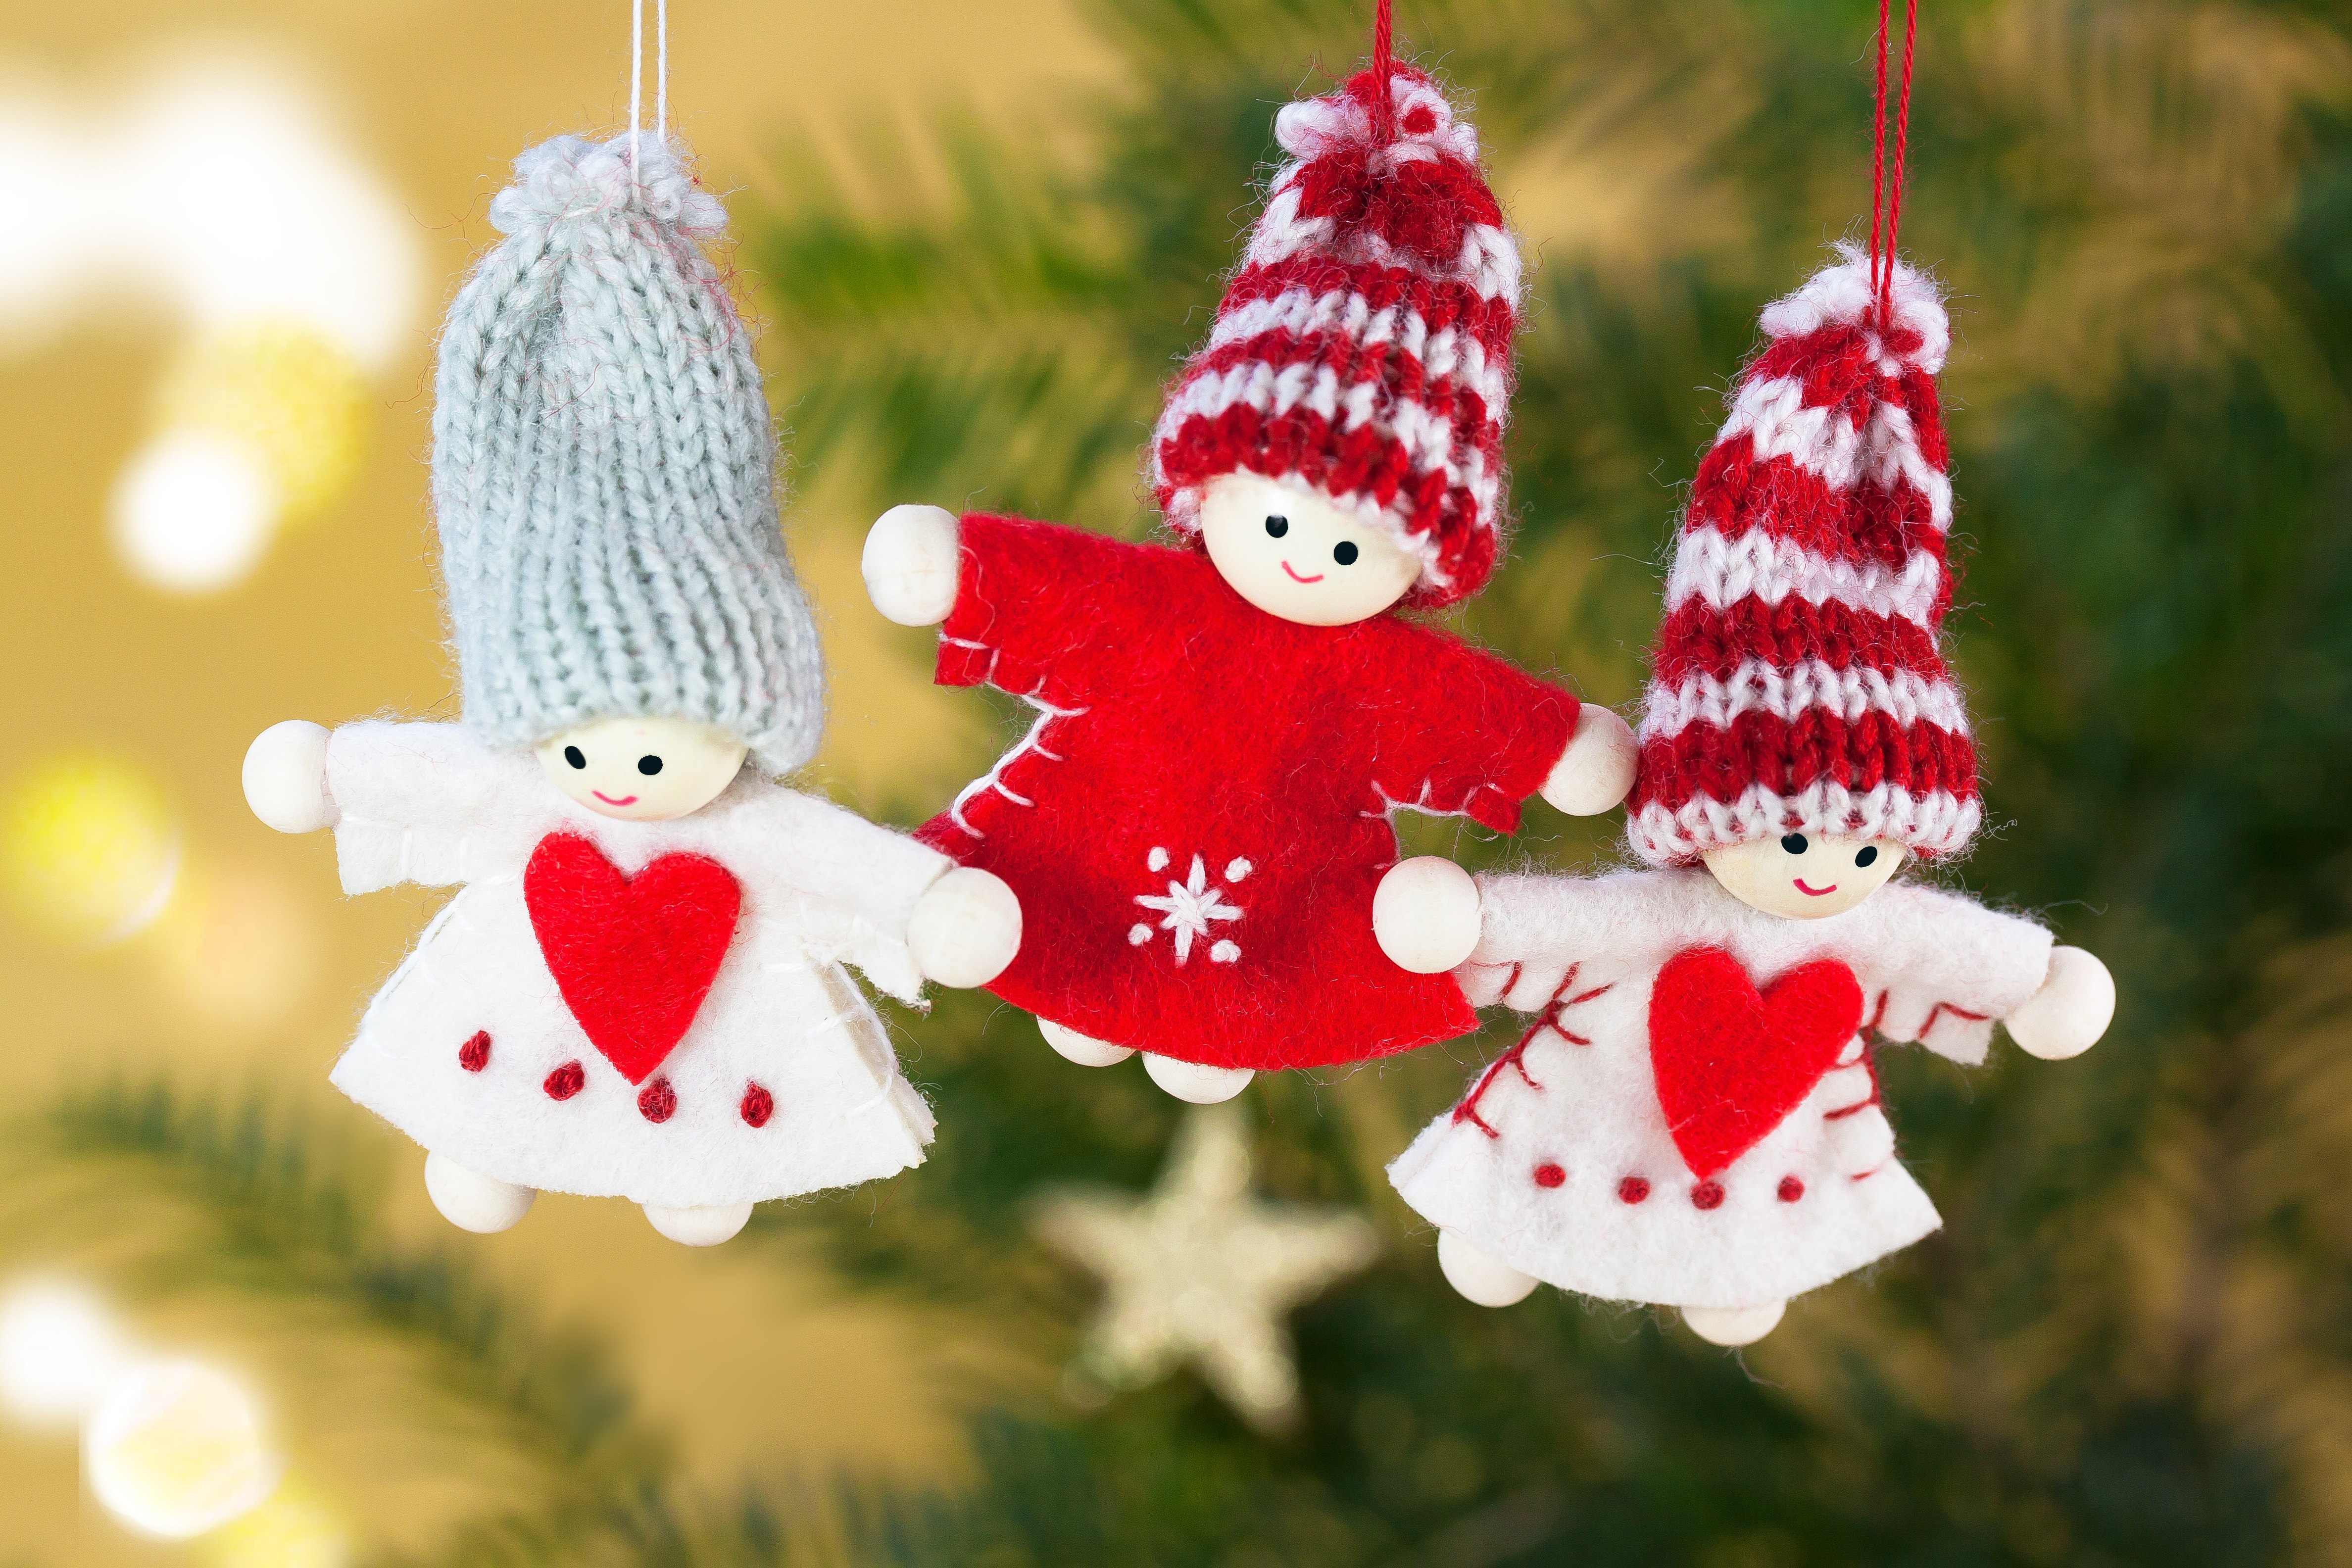
tree, bokeh, flower, petal, heart, christmas, fir, christmas tree, deco, advent, christmas decoration, angel, grey, lights, cap, dolls, knitted, decorate, christmas ornaments, tree decorations, hand labor, red white